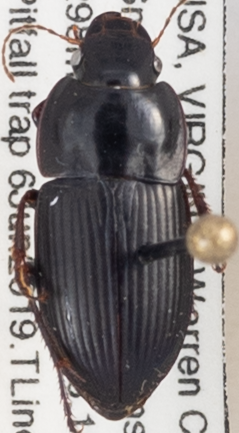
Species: Anisodactylus ovularis
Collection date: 2019-06-06
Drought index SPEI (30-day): -0.048
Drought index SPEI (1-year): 2.09
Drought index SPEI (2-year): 2.09